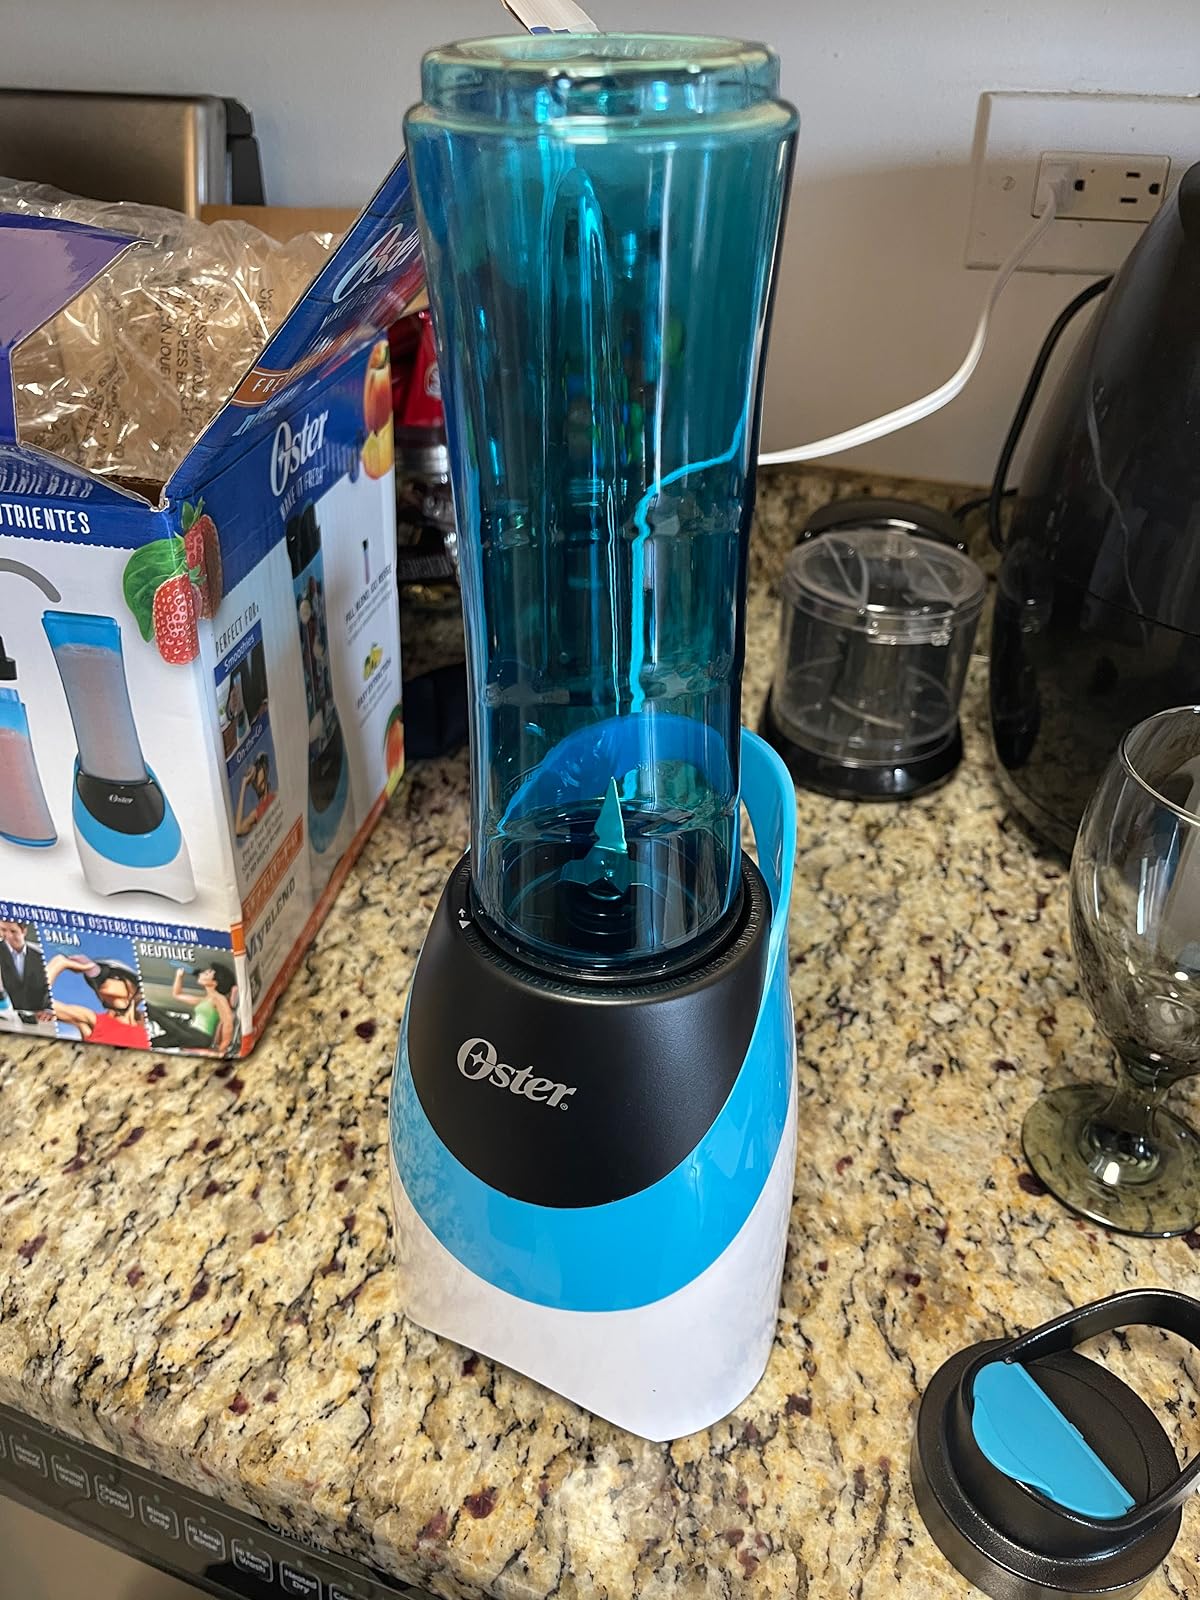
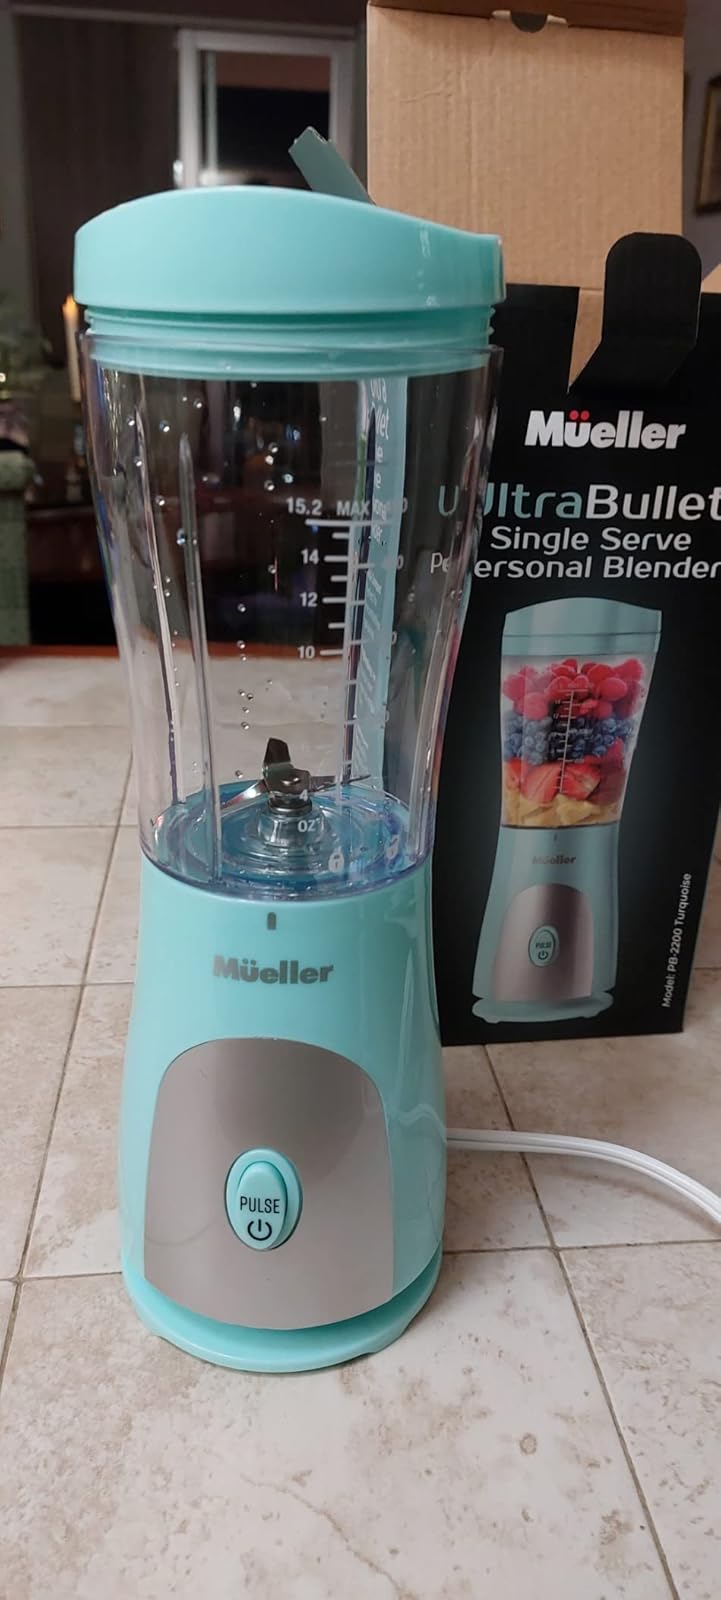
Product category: items_blender
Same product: no